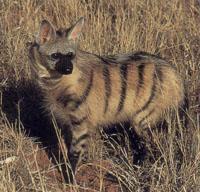
African_hunting_dog